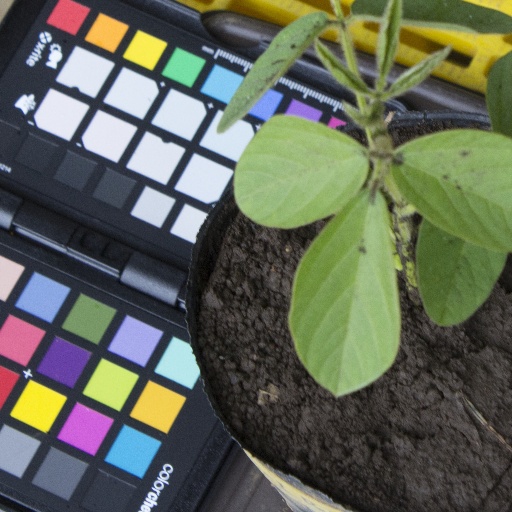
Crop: soybean